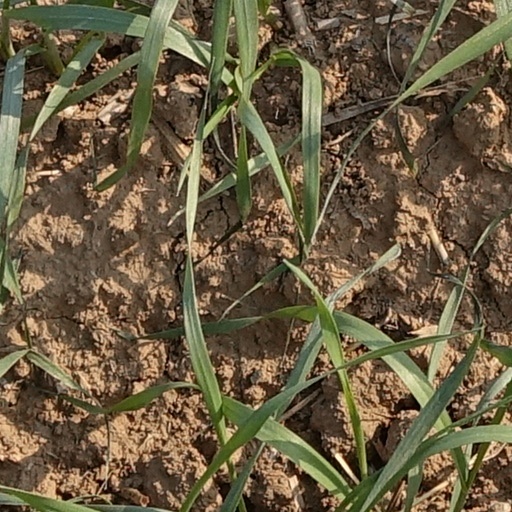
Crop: wheat